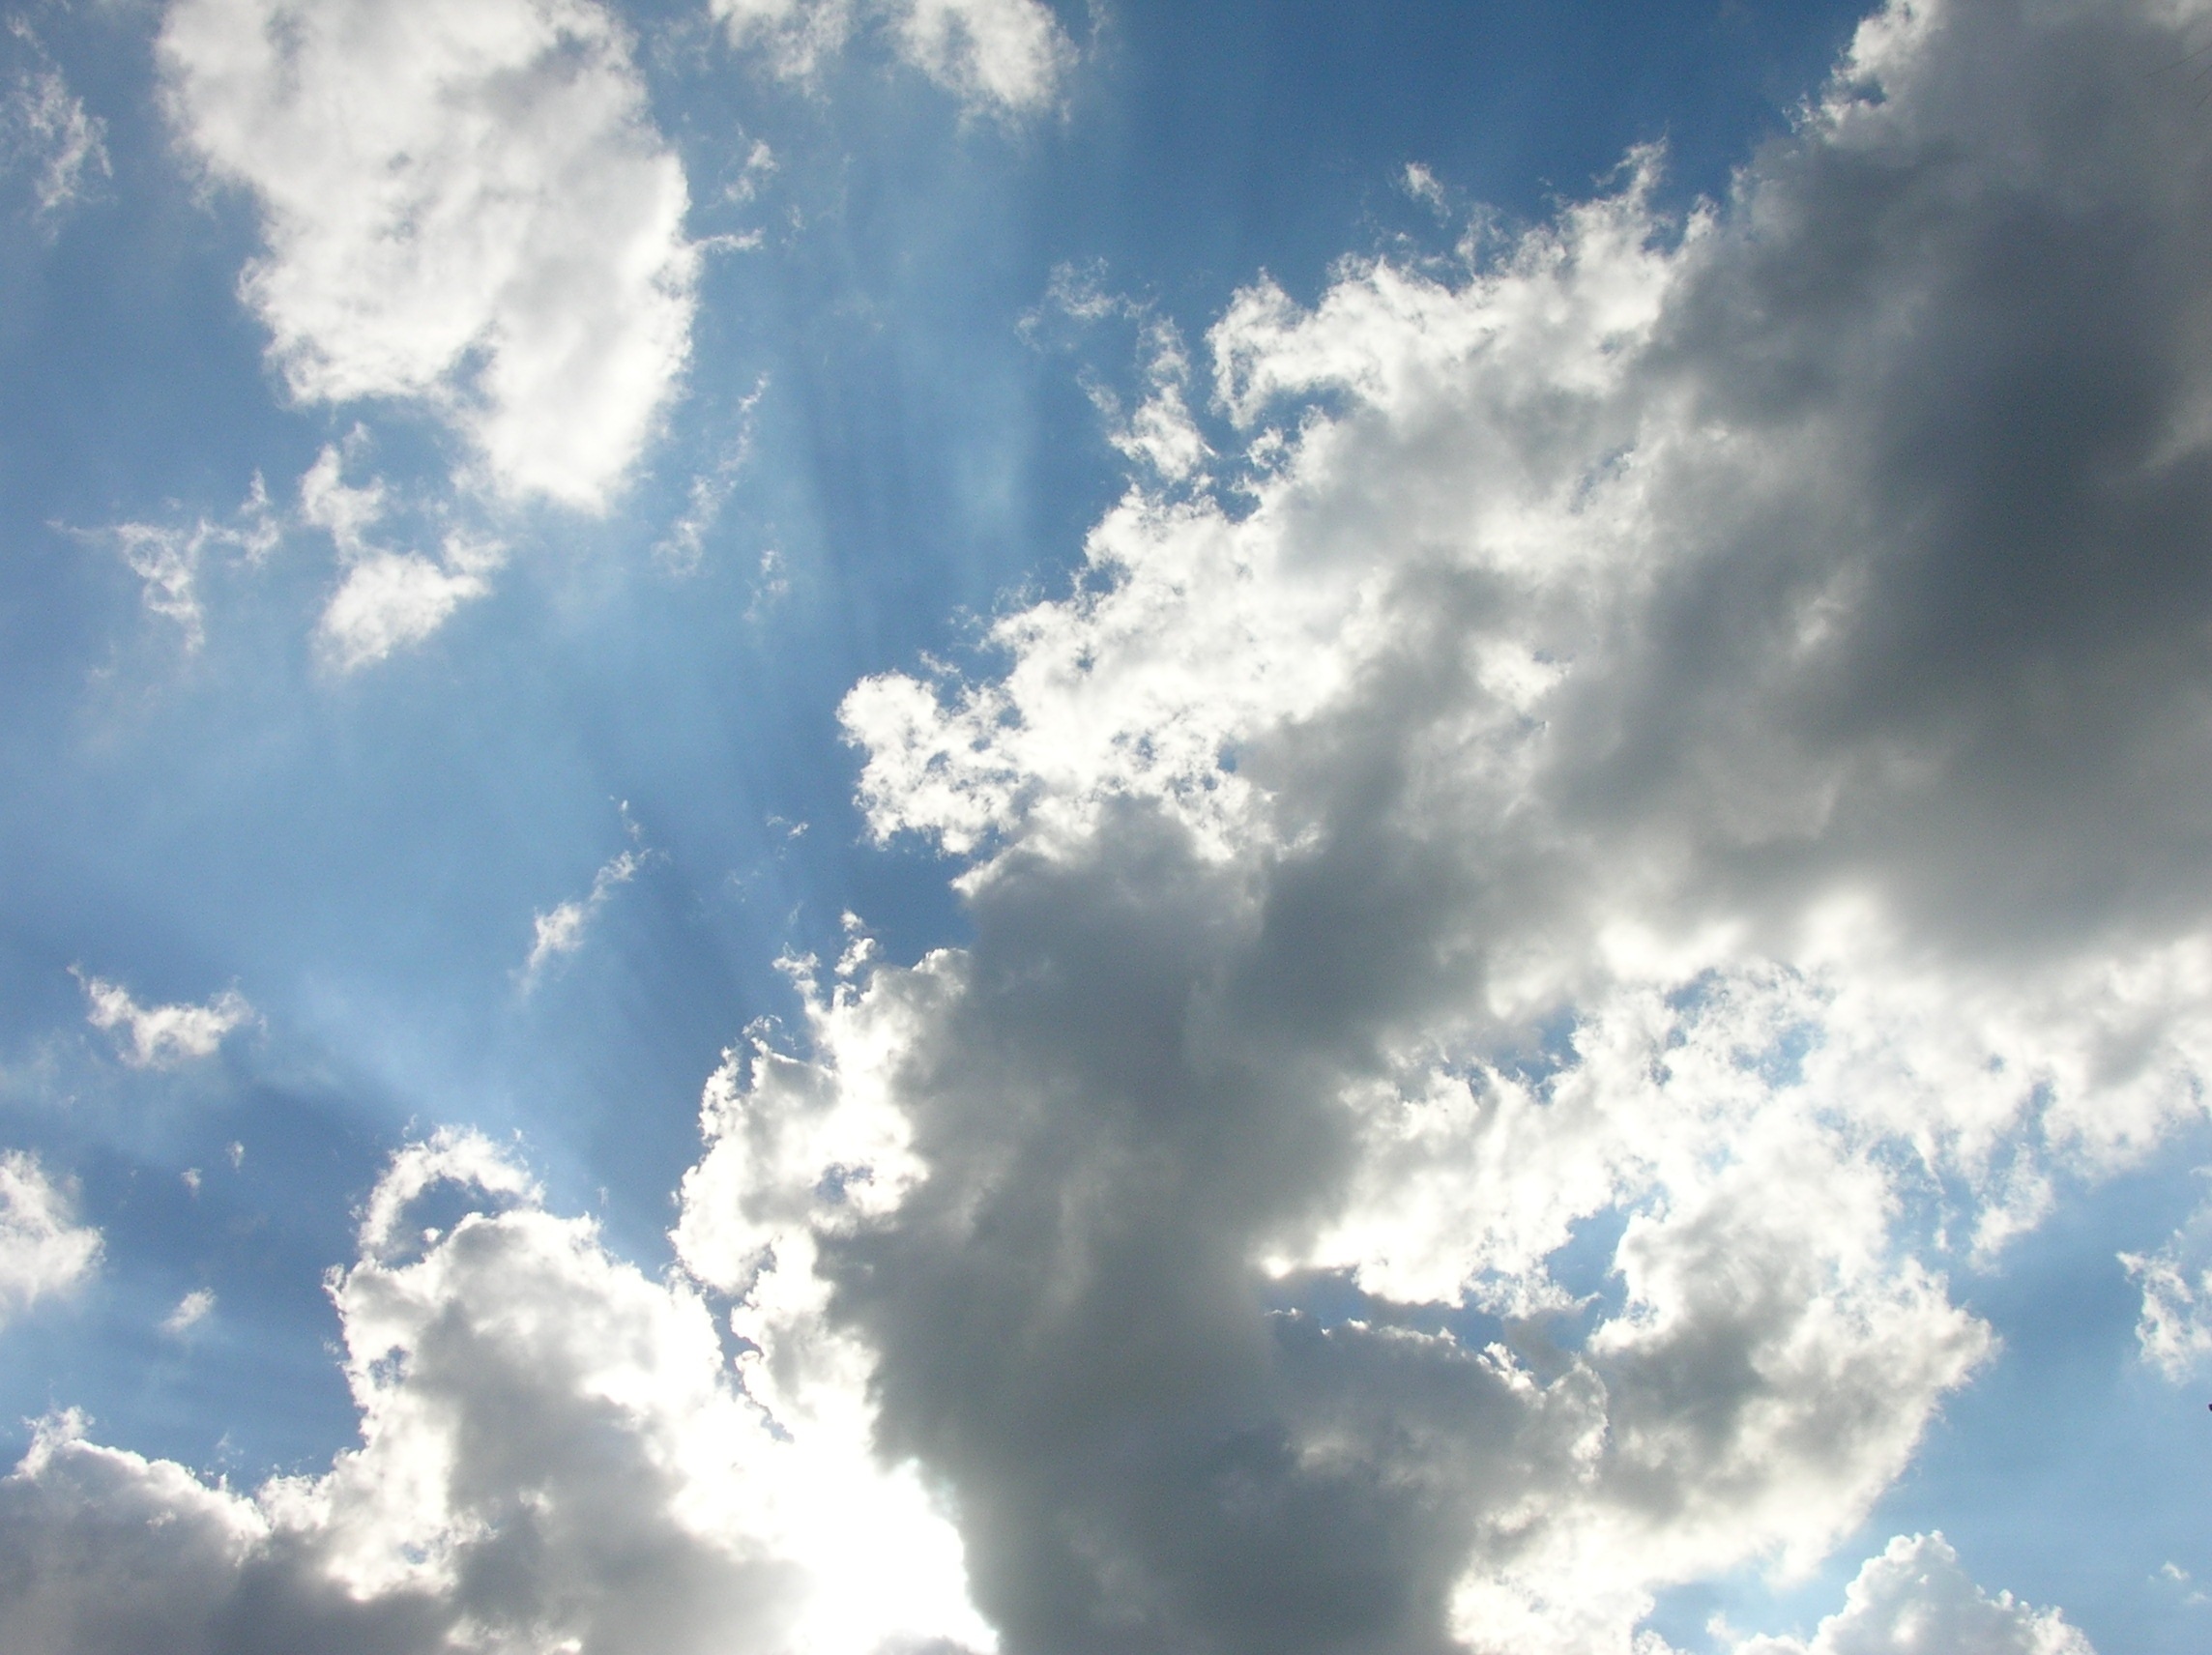
cloud, sky, sunlight, atmosphere, daytime, cumulus, blue, clouds, meteorological phenomenon, atmosphere of earth